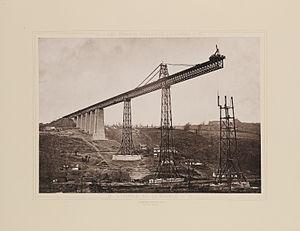
Le viaduc de la Bouble est un viaduc situé à Échassières, en France. Il permet à la ligne de chemin de fer de Commentry à Gannat de traverser la vallée de la Bouble.
Cet article recense les sites naturels protégés dans l'Allier, en France.
Échassières est une commune française située dans le département de l'Allier, en région Auvergne-Rhône-Alpes.